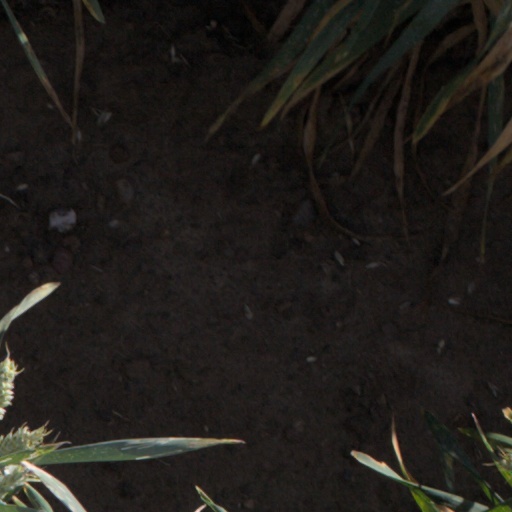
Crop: wheat